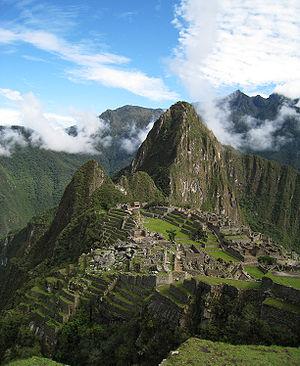
Le Temple du Soleil est le quatorzième album de la série de bande dessinée Les Aventures de Tintin, créée par le dessinateur belge Hergé. L'histoire constitue la seconde partie d'un diptyque qui débute avec Les Sept Boules de cristal.